History of fashion design

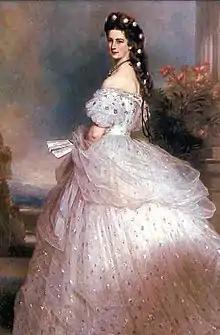
Dress attributed to Charles Frederick Worth for Elisabeth of Austria painted by Franz Xaver Winterhalter

History of fashion design refers specifically to the development of the purpose and intention behind garments, shoes, accessories, and their design and construction. The modern industry, based around firms or fashion houses run by individual designers, started in the 19th century with Charles Frederick Worth.